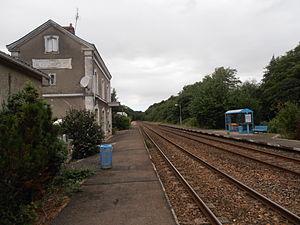
La gare, les quais et les voies
La gare de Saint-Antoine-du-Rocher est une gare ferroviaire française de la ligne de Tours au Mans, située sur le territoire de la commune de Saint-Antoine-du-Rocher, dans le département d'Indre-et-Loire, en région Centre-Val de Loire.